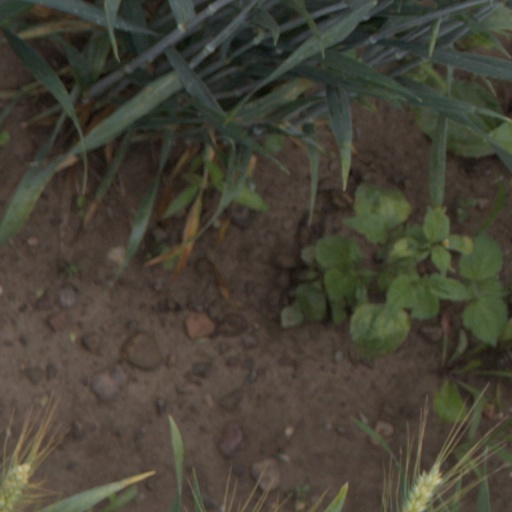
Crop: wheat